Batu Arang

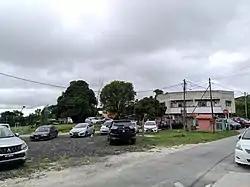
Cloudy in Batu Arang

Batu Arang's climate is classified as tropical. Rainfall in the area is quite significant throughout the year. This climate is Af according to the Köppen-Geiger climate classification. The temperature here averages . The average annual rainfall is . Precipitation is lowest in July, with an average of . The average for November—the wettest month—is . At an average temperature of , May is the hottest month of the year. The coolest month is January, with an average temperature of . Between the driest and wettest months, the difference in precipitation is .